Turkey Shoot (1982 film)

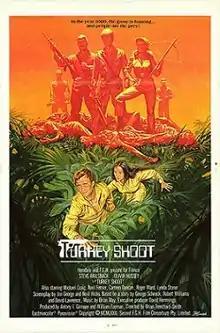
Theatrical release poster

Turkey Shoot (originally released in the US as Escape 2000 and also known in the UK as Blood Camp Thatcher) is a 1982 Australian dystopian action film directed by Brian Trenchard-Smith. Its ensemble cast—an eclectic mix of international stars, Australian soap opera veterans and character actors—is led by Steve Railsback, Olivia Hussey, Michael Craig, Noel Ferrier, Carmen Duncan, Roger Ward and Lynda Stoner. The film marks the first of three directorial collaborations between Trenchard-Smith and producer Antony I. Ginnane—the others being "The Siege of Firebase Gloria" (1989) and "Arctic Blast" (2010)—although the director had previously made promotional reels and trailers for Ginnane's earlier films.